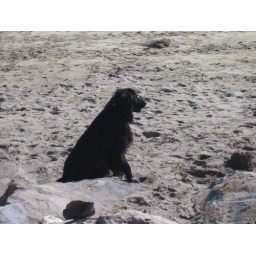
The same friendly black dog who was playing with Ania in the surf.